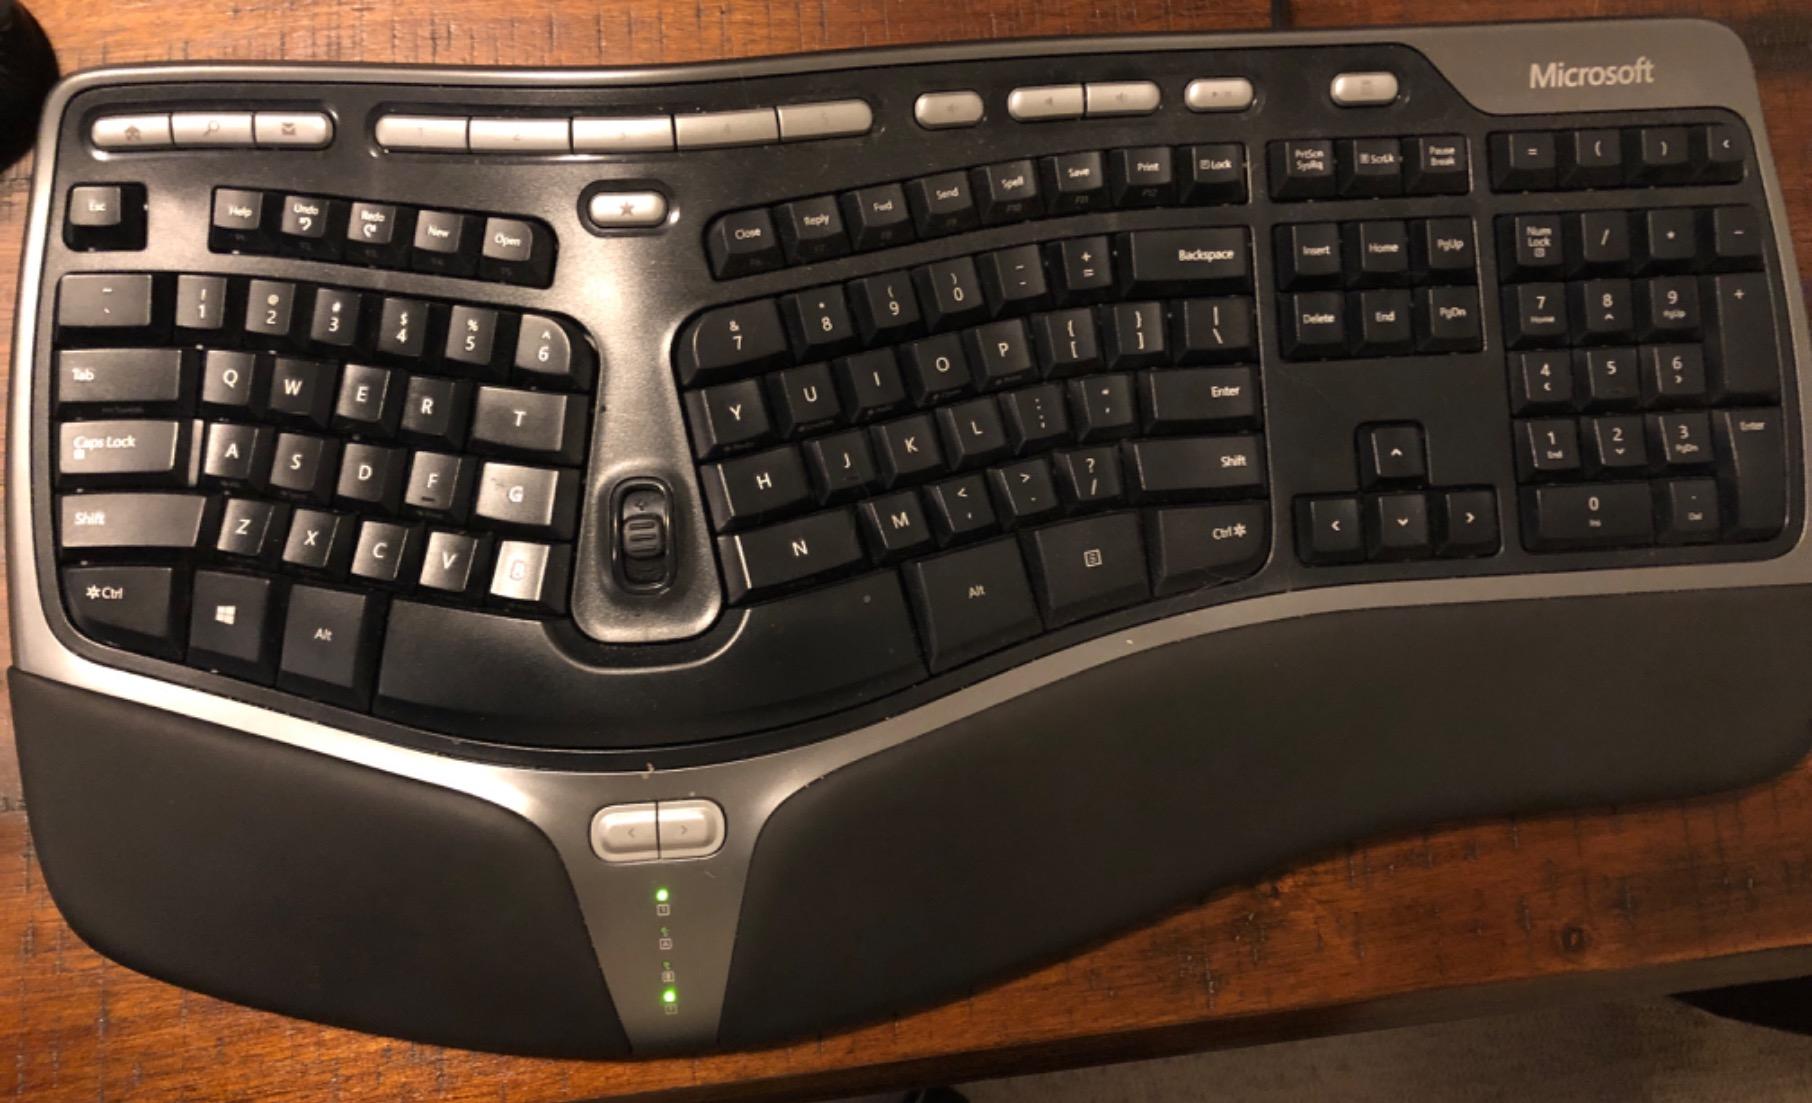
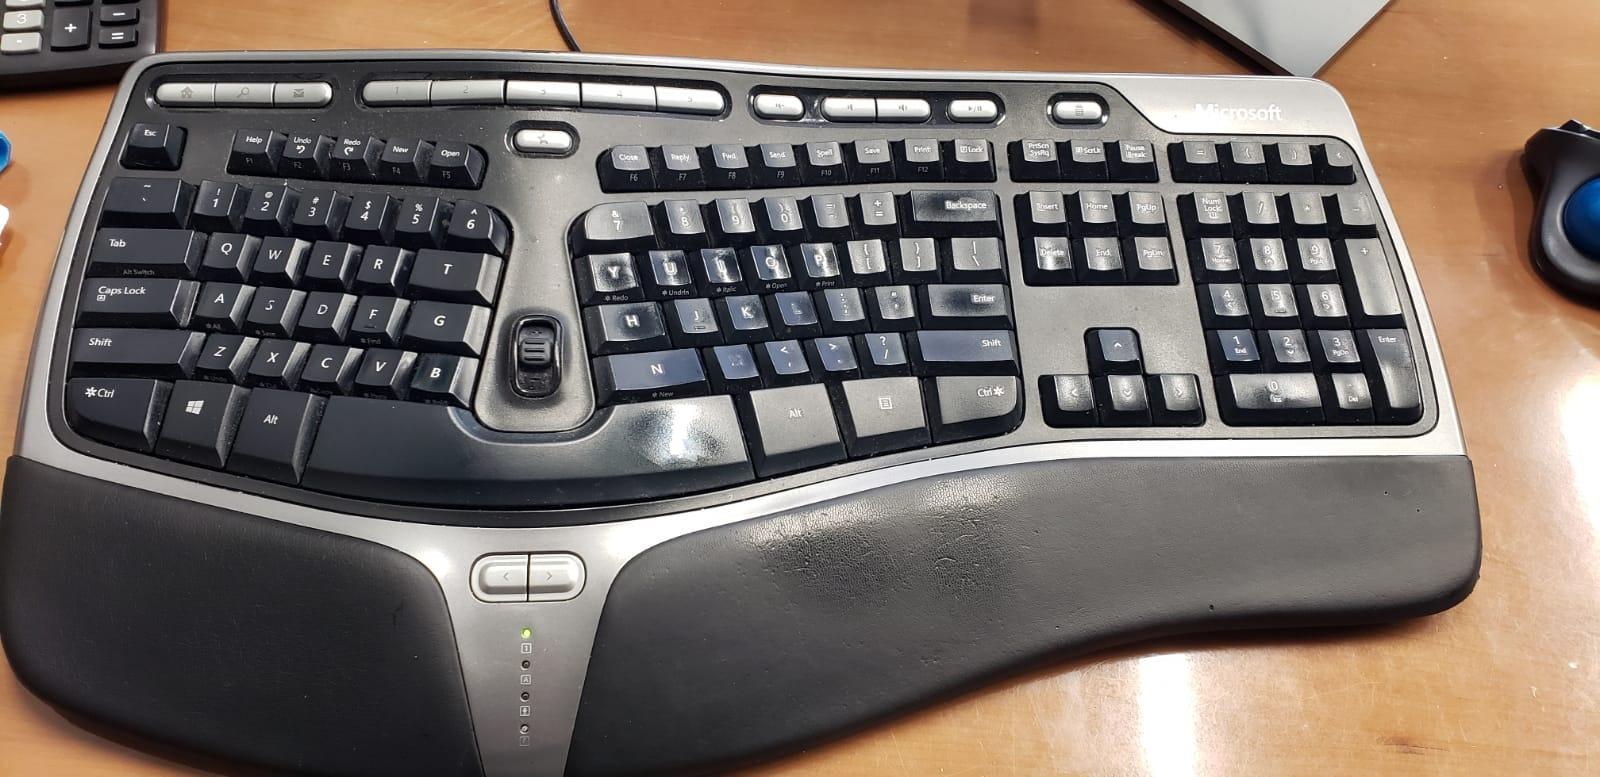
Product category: keyboard
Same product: yes